Zara McDermott

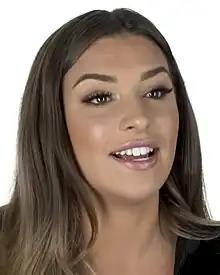
McDermott in 2019

Zara Nicole McDermott (born 14 December 1996) is an English reality television personality. After working for the Department for Education as a policy advisor, she became a contestant on the fourth series of "Love Island" (2018) and subsequently appeared on "" (2019) and "Made in Chelsea" (2019–2020).